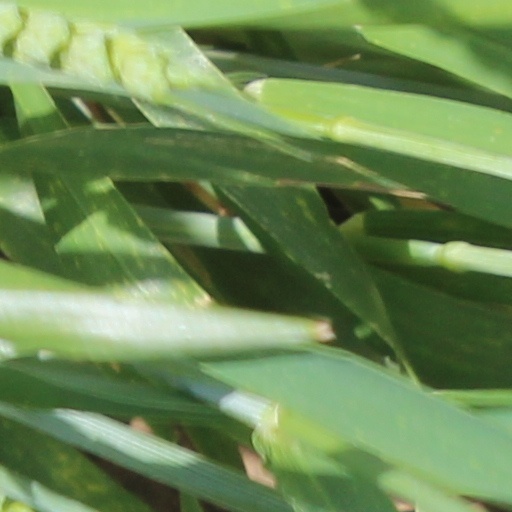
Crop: wheat